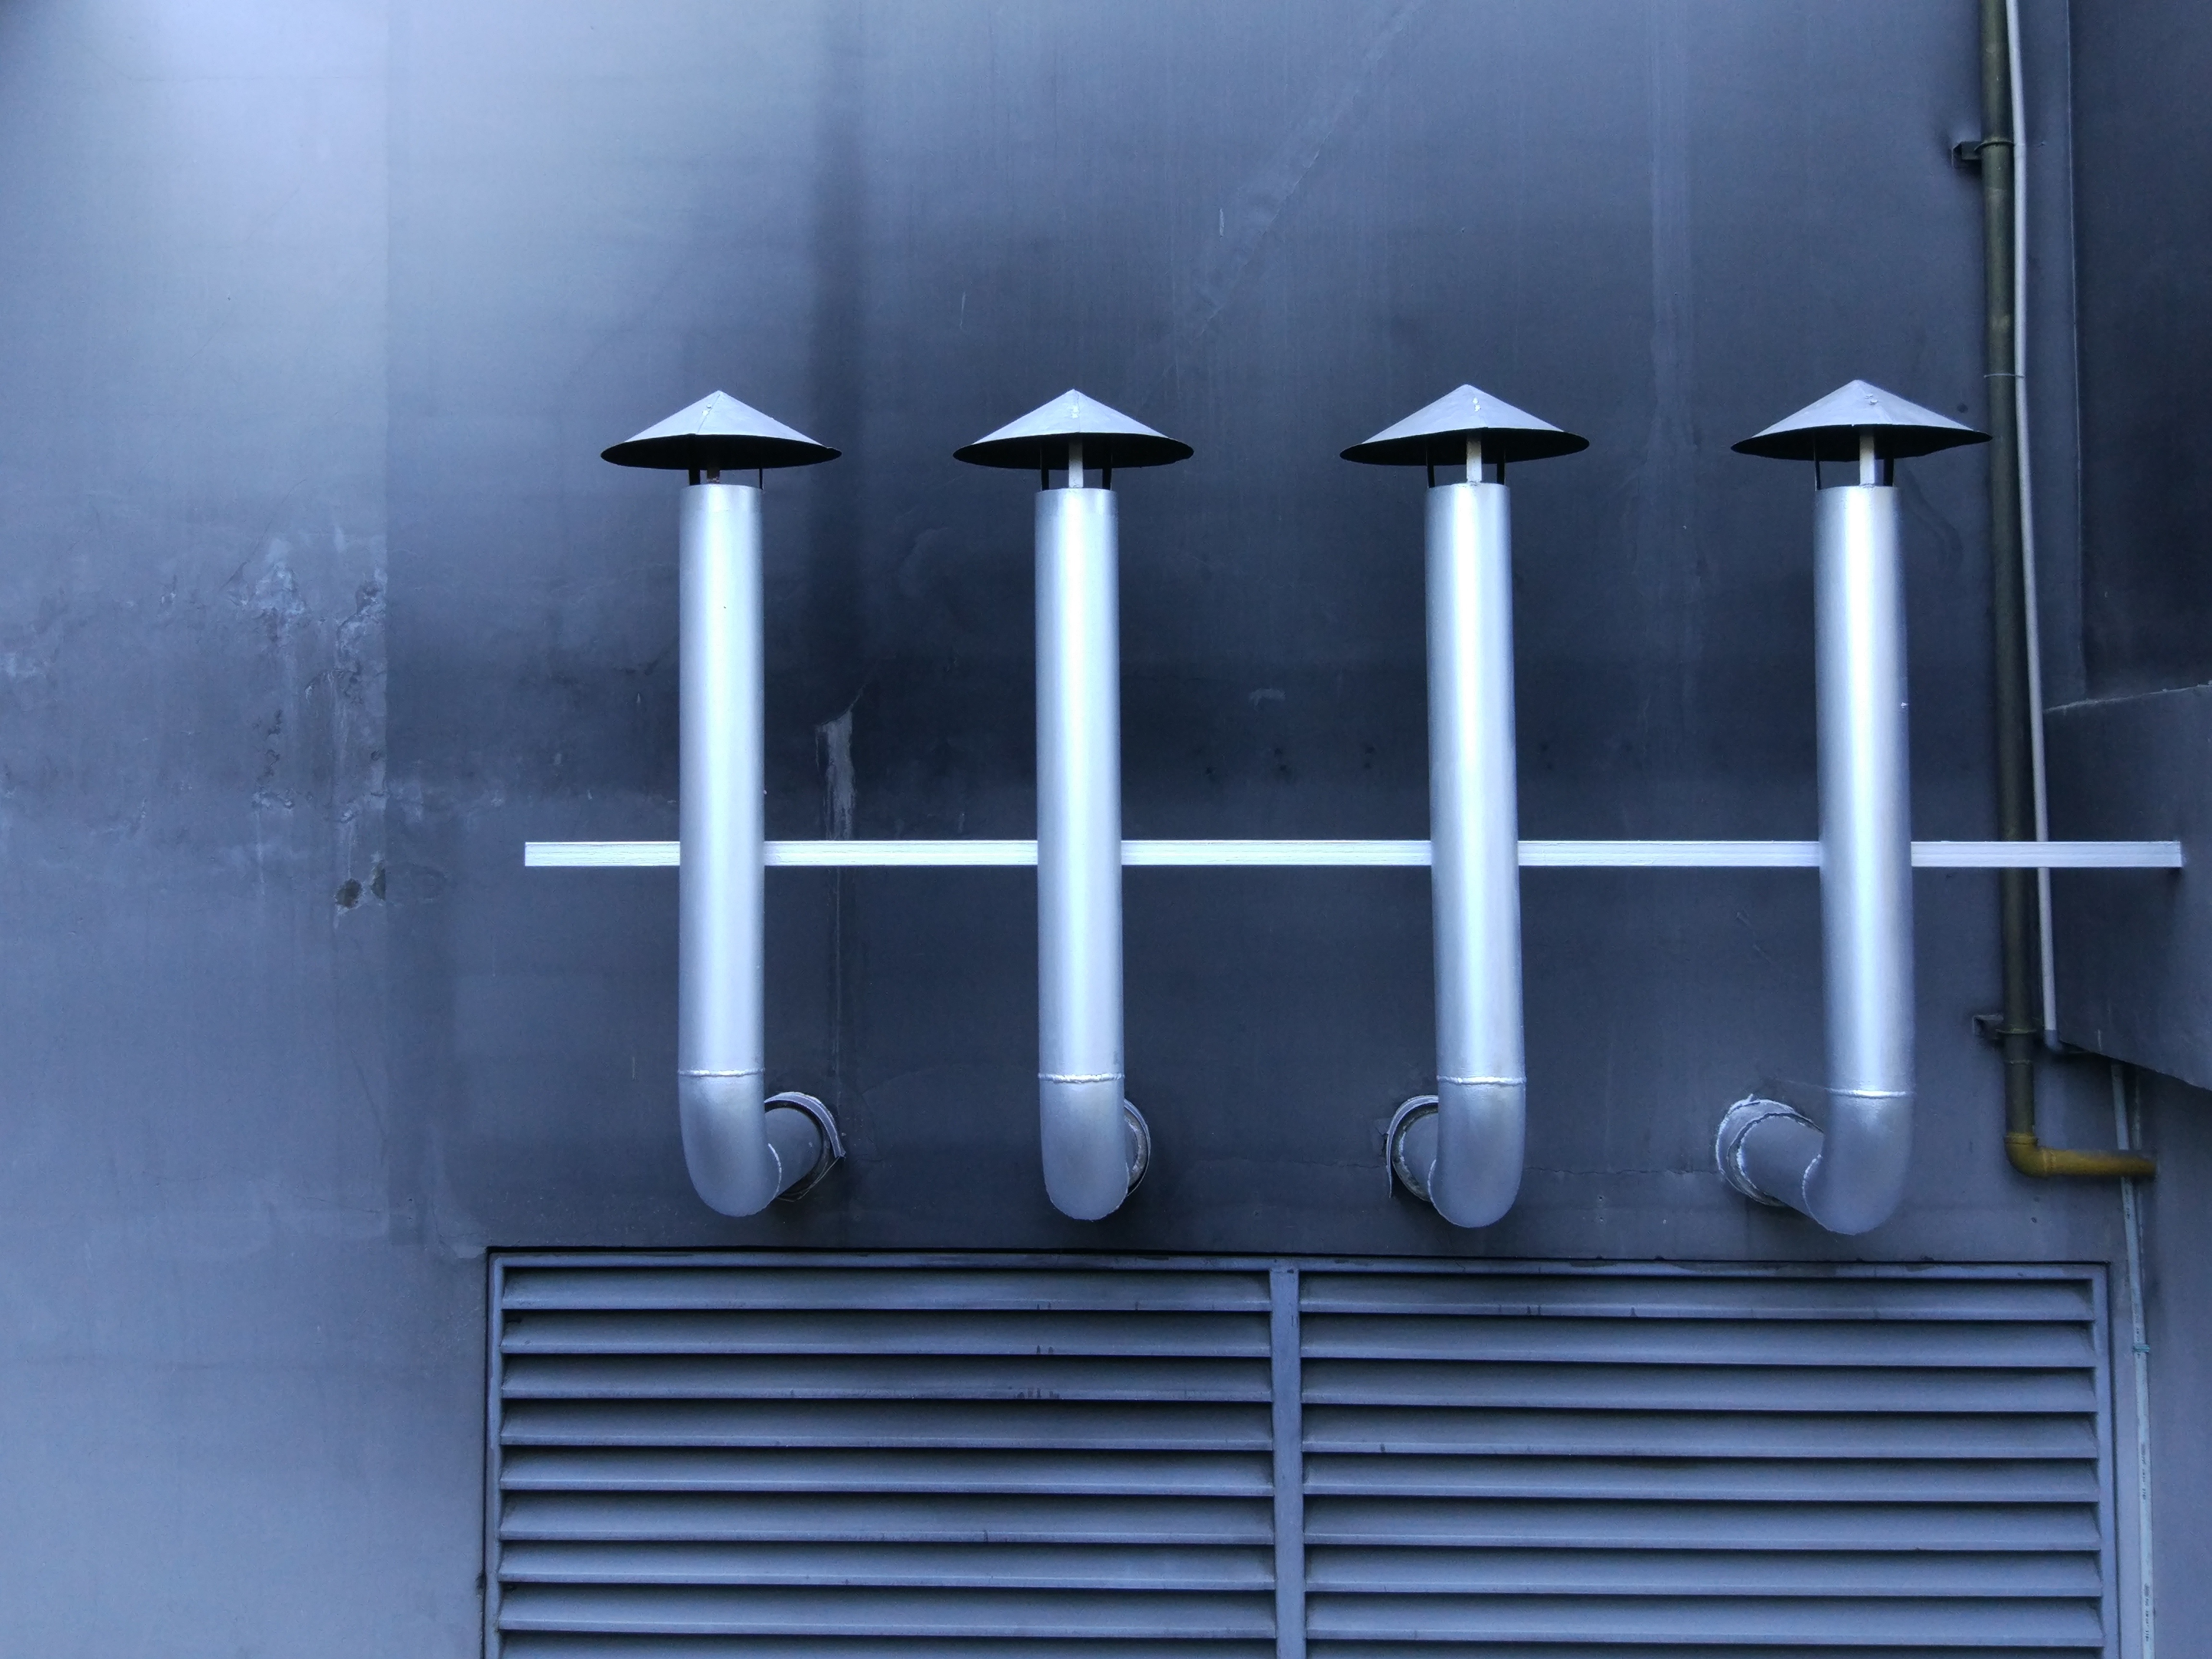
glass, shelf, furniture, lighting, door, interior design, window covering, plumbing fixture